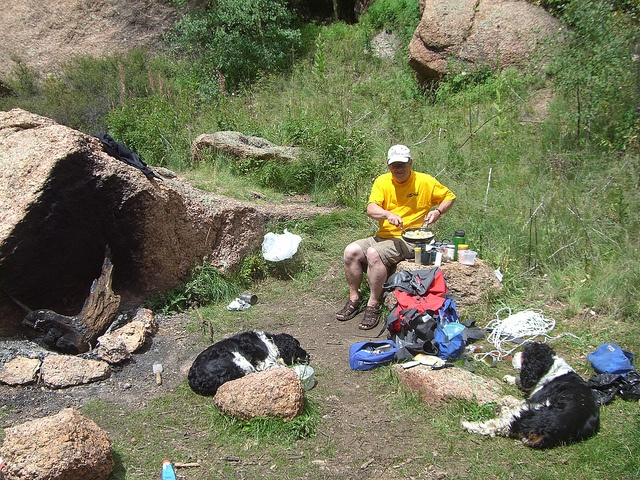
A man cooks food outdoors near his two dogs.
A man with two dogs cooking food on a camping stove.
A man cooking in the woods with his two dogs.
A man camping with two dogs eating a meal.
A man sitting on a rock near a dog.